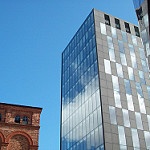
Scene: Outdoor